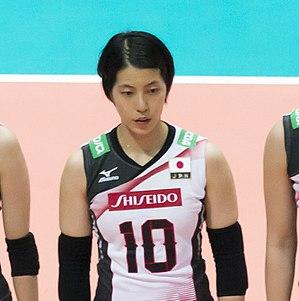
Koyomi Tominaga est une joueuse de volley-ball japonaise née le 1ᵉʳ mai 1989 à Komae. Elle mesure 1,75 m et joue au poste de passeuse. Elle totalise 13 sélections en équipe du Japon.